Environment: real
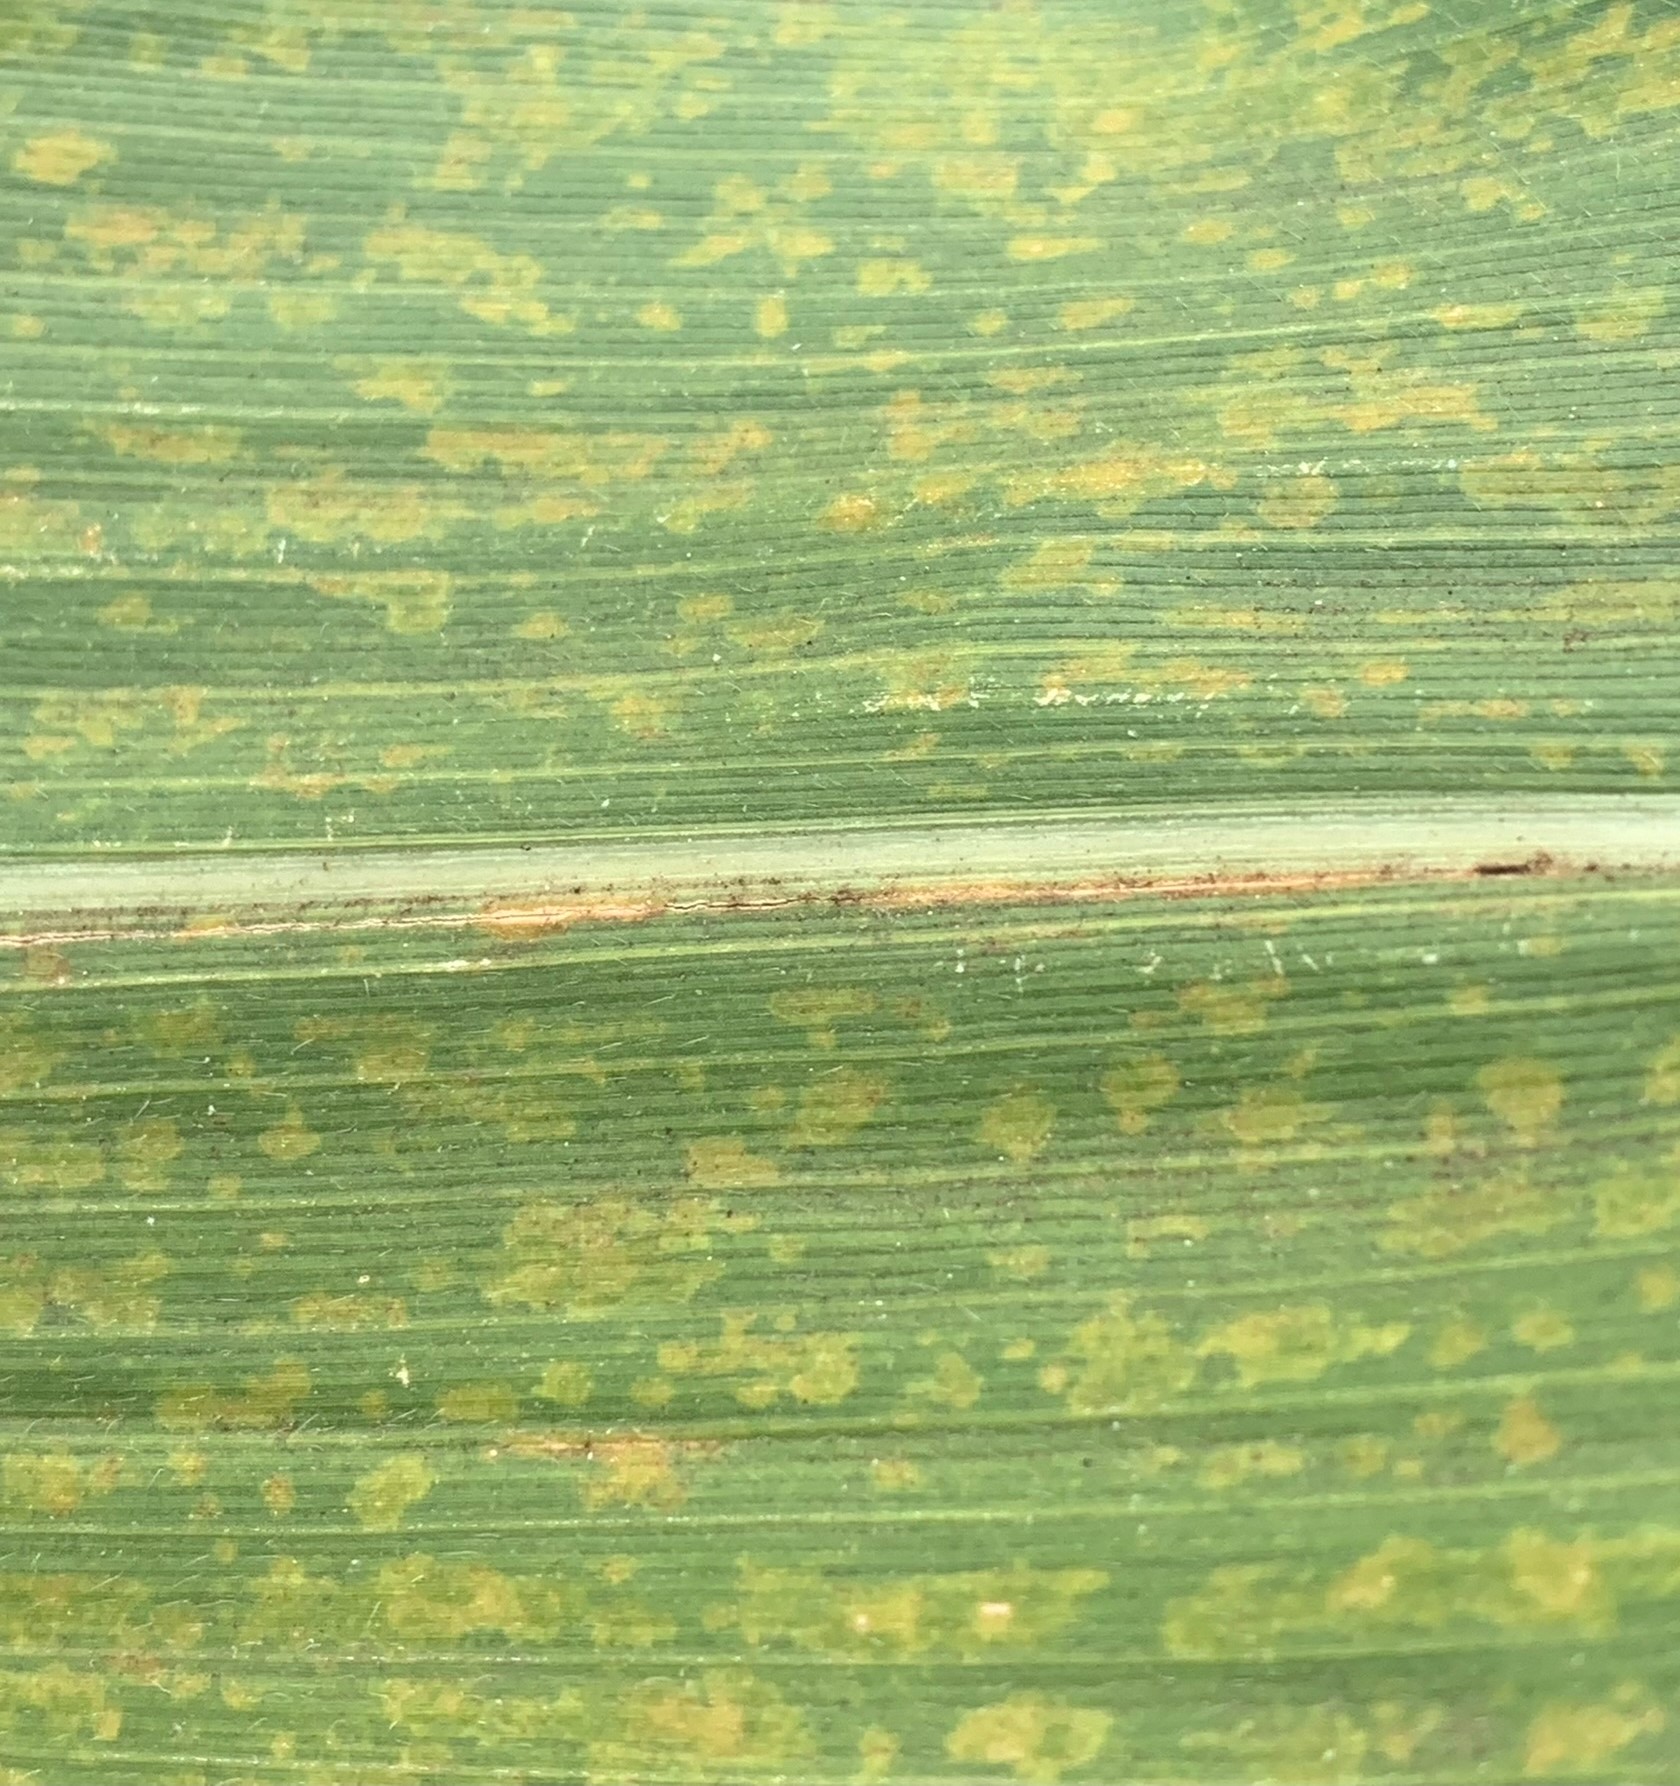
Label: lethal_necrosis